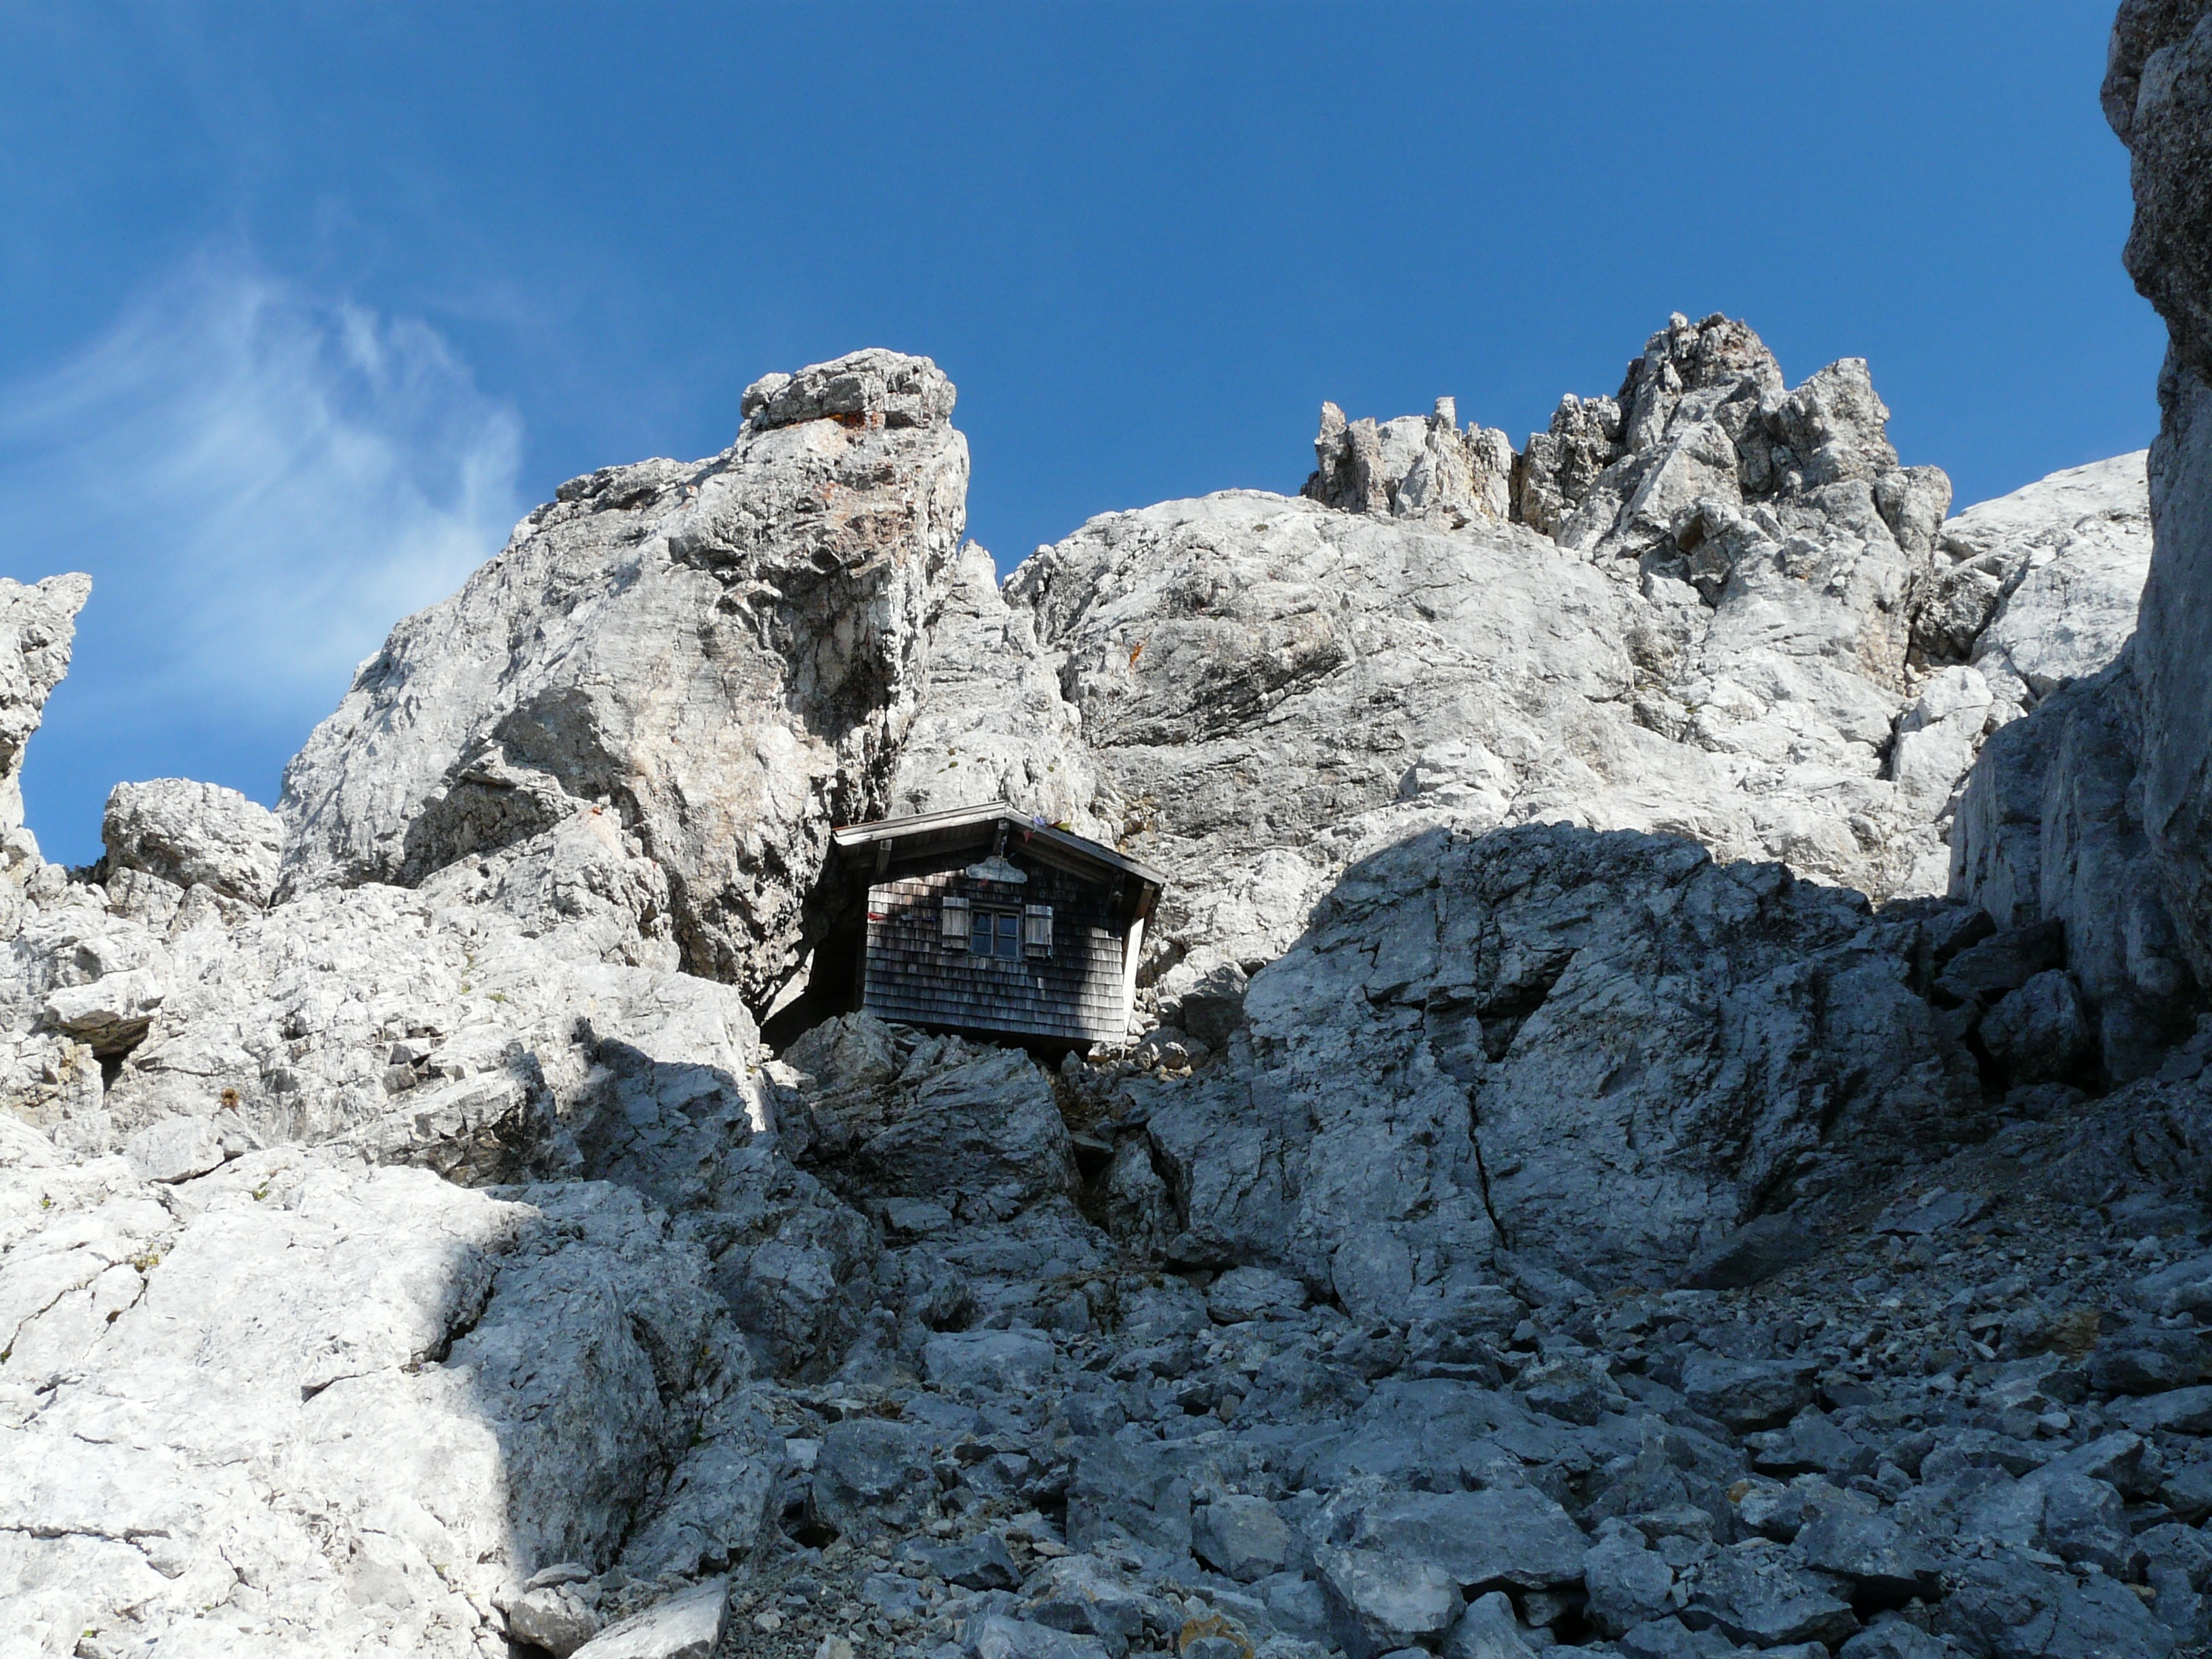
rock, wilderness, walking, mountain, snow, winter, hiking, adventure, mountain range, hut, recreation, alpine, climbing, climber, steep, ridge, summit, exposed, mountaineering, geology, sports, mountains, alps, backpacking, plateau, cirque, landform, kaiser mountains, mountain hut, mountain pass, wilderkaiser, backed up, outdoor recreation, ellmauer halt, geographical feature, mountainous landforms, geological phenomenon, the rope, gams ngersteig, medium difficulty, babenstuber hut, emergency shelter